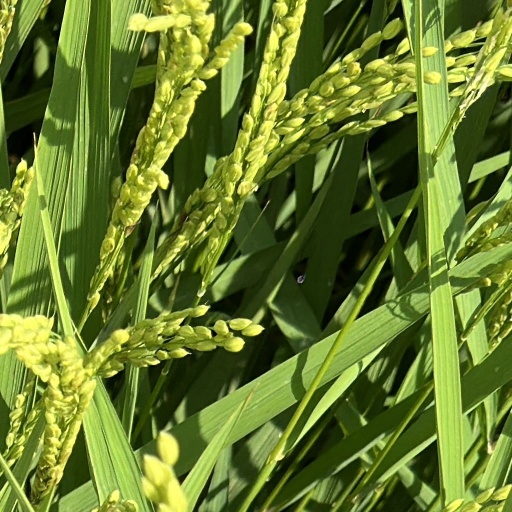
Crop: rice